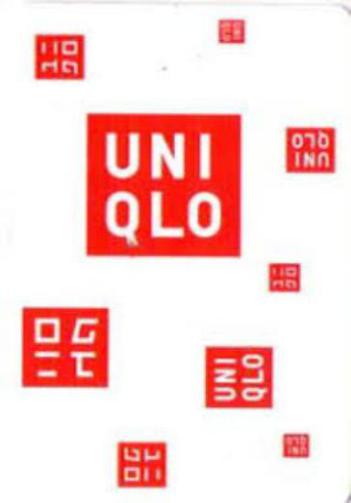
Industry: Clothes